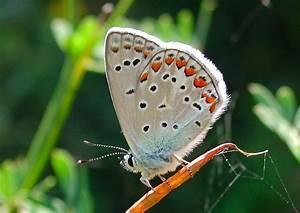
butterfly